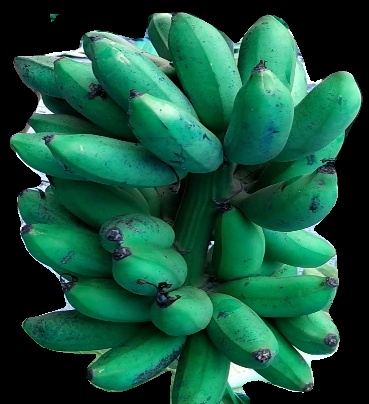
Variety: rasbale
Grade: grade3